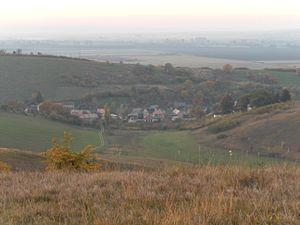
Janice est un village de Slovaquie situé dans la région de Banská Bystrica.